Elagabalus

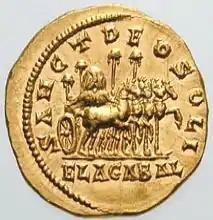
Reverse of an "aureus" of Elagabalus, with the "baetyl" transported in a "quadriga". Inscription: (""to the Holy Sun God El-Gabal"")

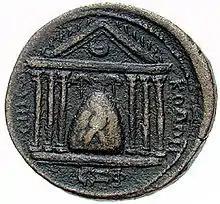
The "baetyl" of Elgabal back in its home temple at Emesa, on a coin of Uranius

Since the reign of Septimius Severus, sun worship had increased throughout the Empire. At the end of 220, Elagabalus instated Elagabal as the chief deity of the Roman pantheon, possibly on the date of the winter solstice. In his official titulature, Elagabalus was then entitled in . That a foreign god should be honored above Jupiter, with Elagabalus himself as chief priest, shocked many Romans.